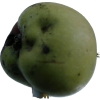
Label: Apple 12